Euhelopus

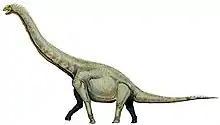
Restoration

According to a study by Jeffrey A. Wilson and Paul Upchurch in 2009, "Euhelopus" can be distinguished based on, among others, these autapomorphies: